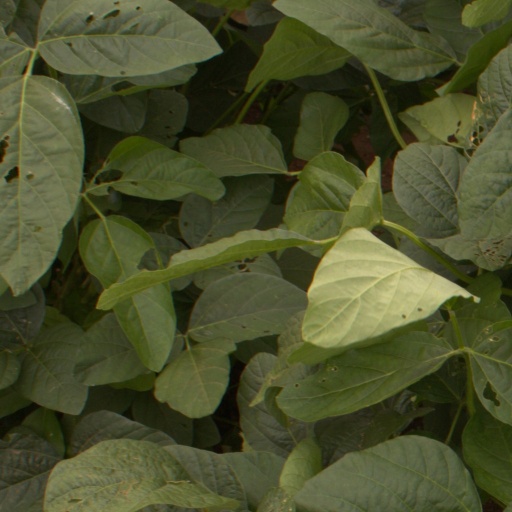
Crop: soybean